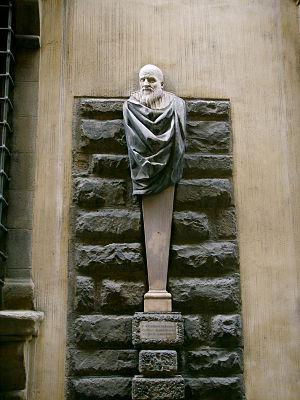
Le Palais Valori-Altoviti est un palais de Florence, renommé pour les nombreux bustes de notabilités traités en hermès figurant sur sa façade, dus à l'architecte et sculpteur Giovanni Battista Caccini qui les réalisa de 1660 à 1664.